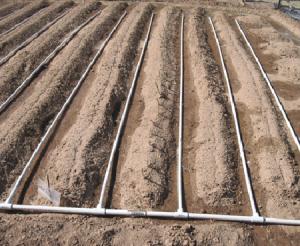
Shamba lililotayarishwa kwa kilimo. Mifereji imechibwa kwa umwagiliaji. Babomba meupe yanaonekana yamewekwa ardhini, udongo umeandaliwa kwa kupanda mbegu. Mistari imepangwa vizuri na kwa usawa. Utaratibu wa kilimo cha kisasa, uko wazi.